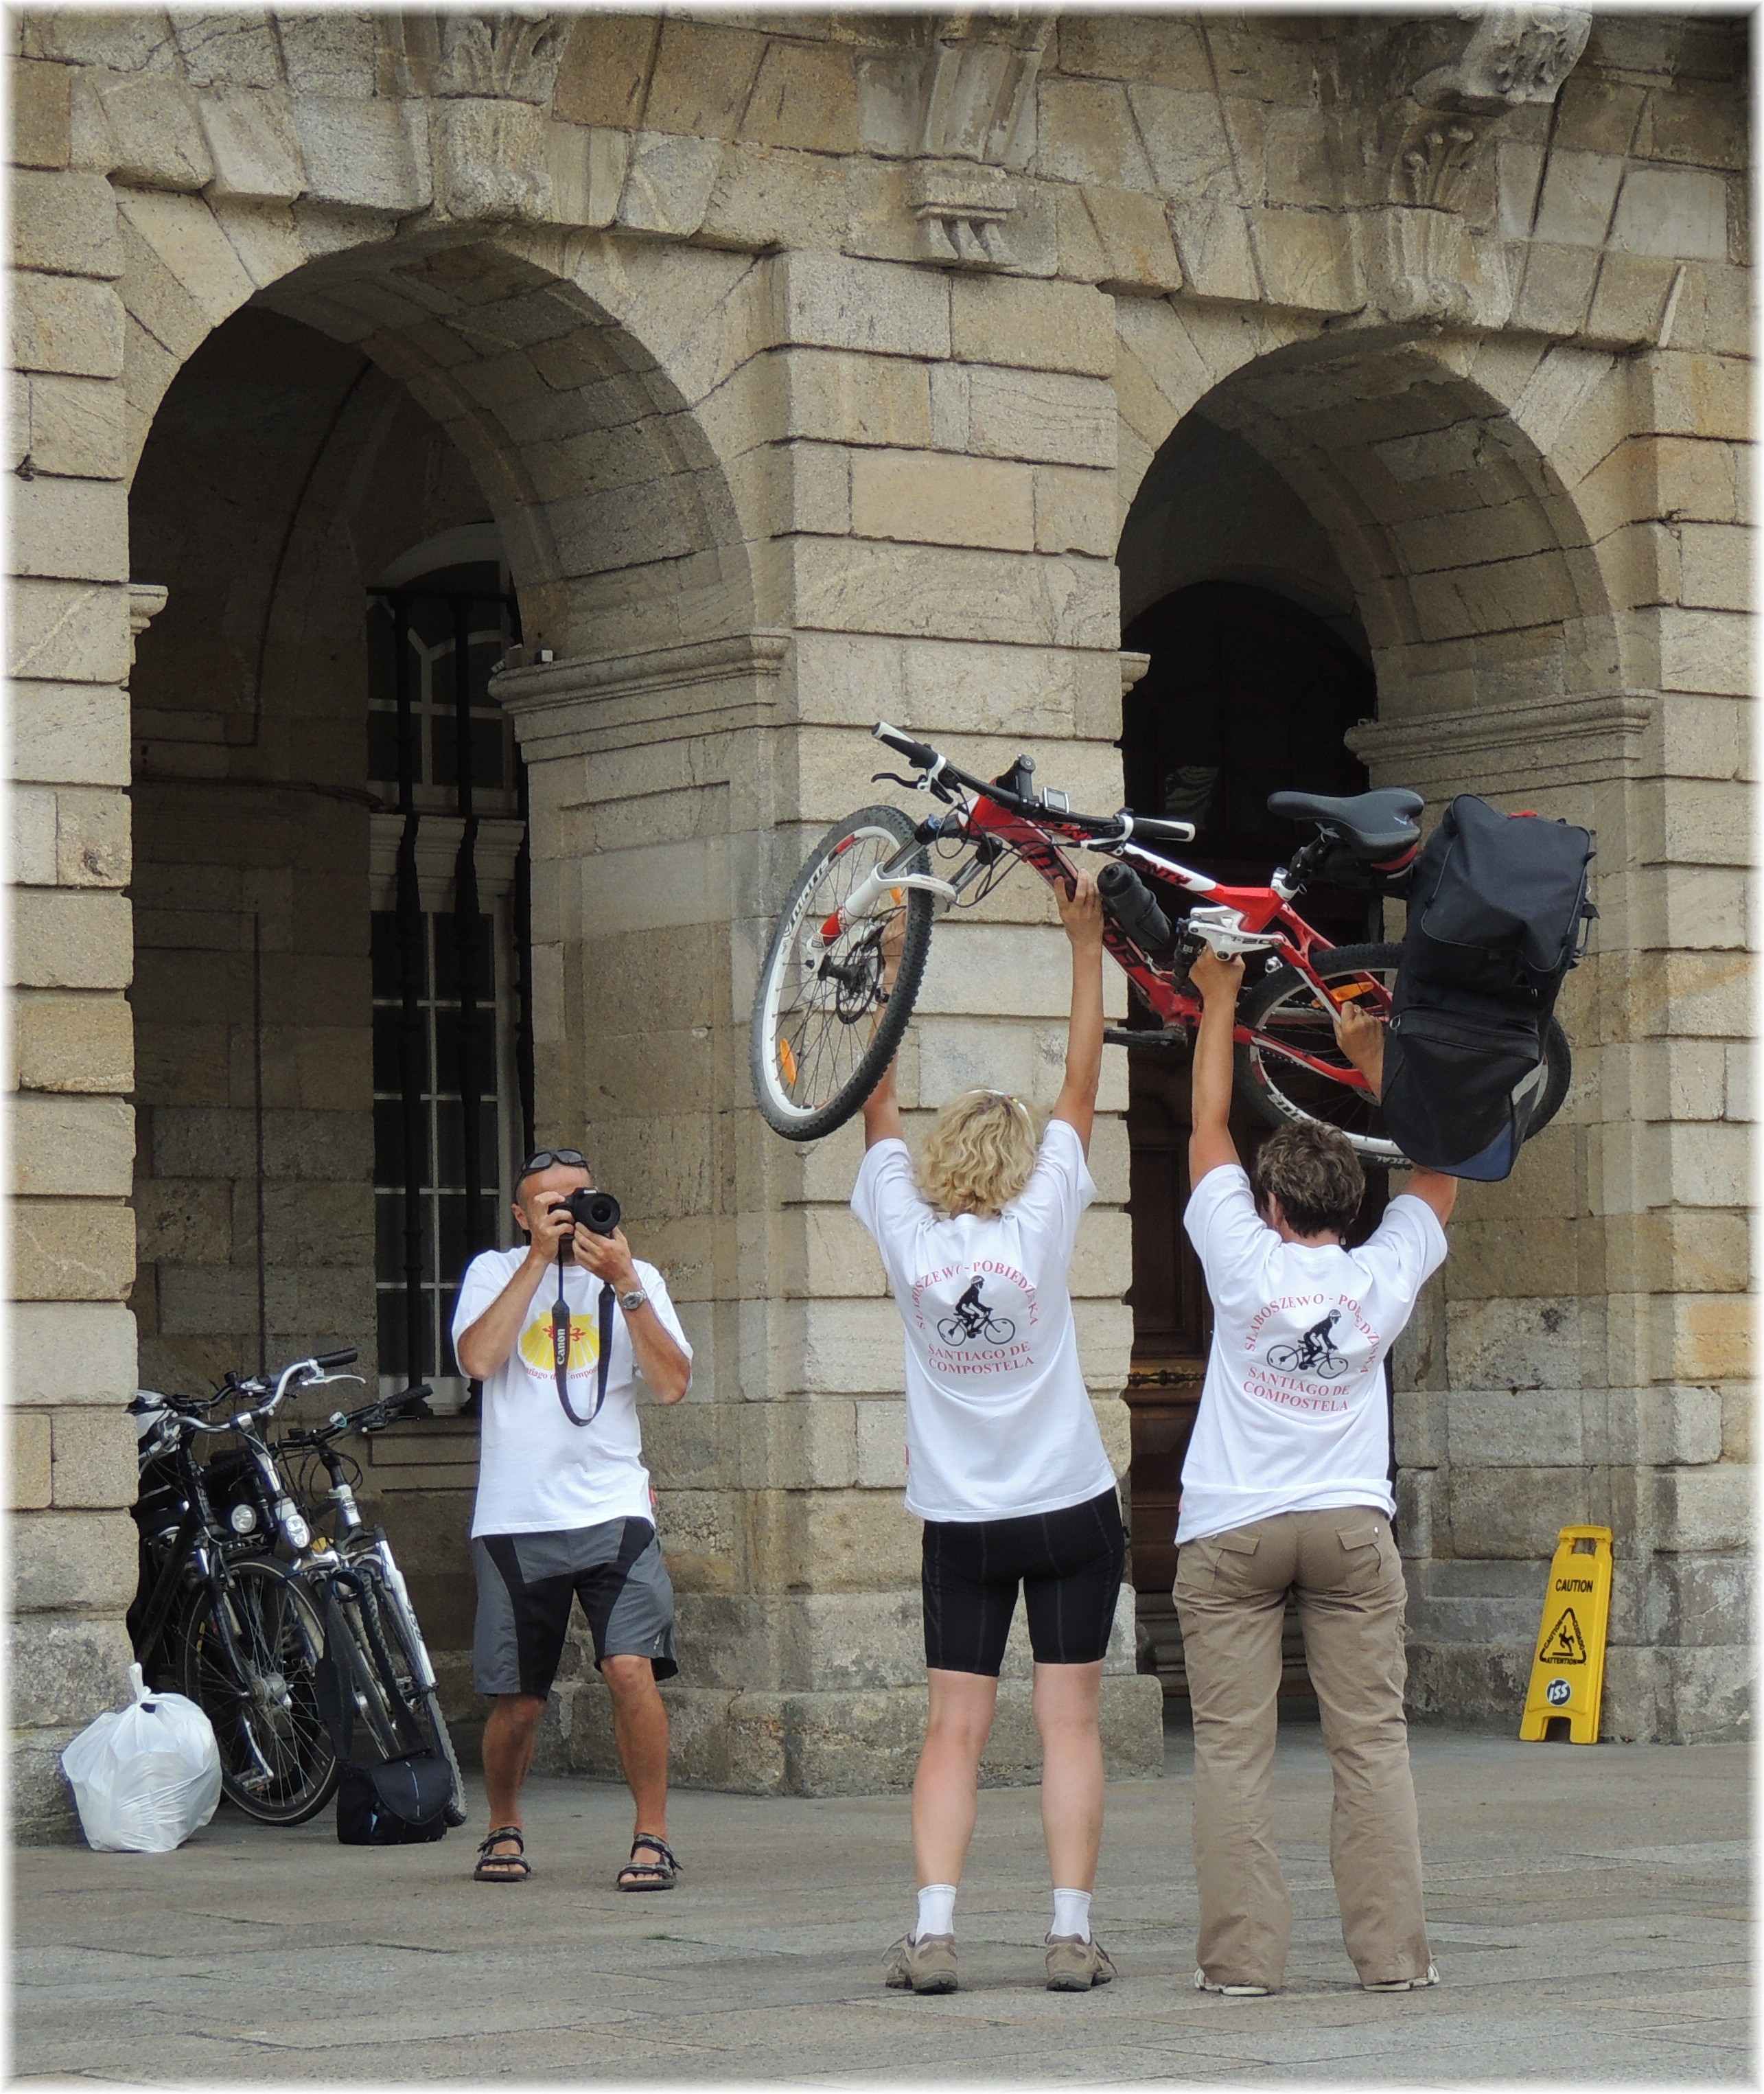
spring, tourism, photograph, image